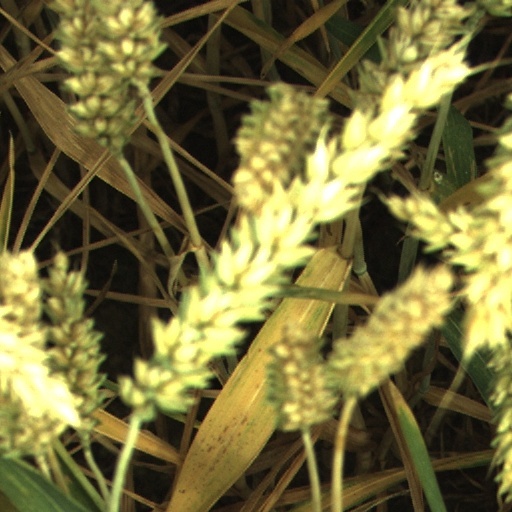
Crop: wheat